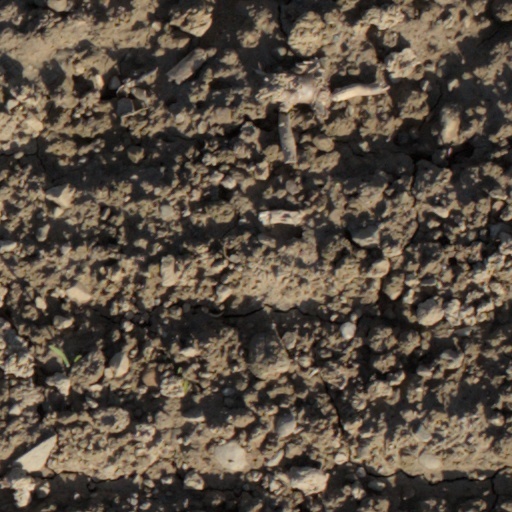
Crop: wheat